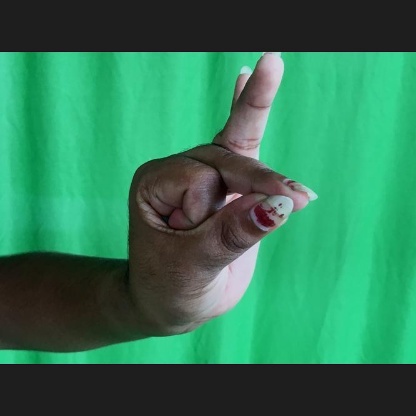
Mudra: Bramaram